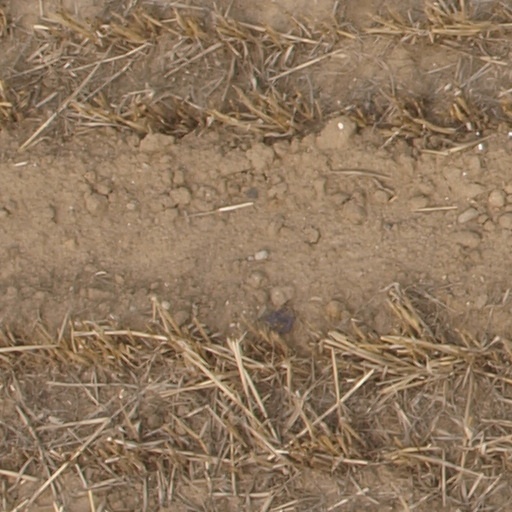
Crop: maize; corn